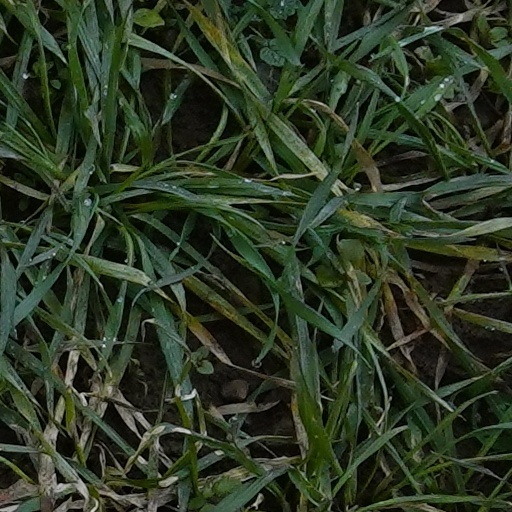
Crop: wheat